Daesung

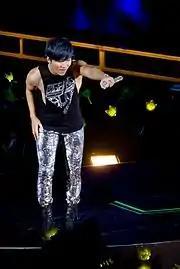
Daesung performing in Big Bang's Alive World Tour in September 2012

Daesung released a new single, "Cotton Candy", at the end of January 2010. It was composed by Jung Ji-chen, with Daesung penning the lyrics.